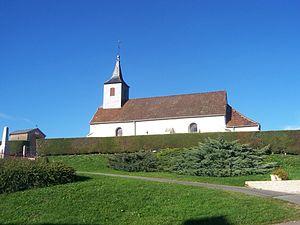
Eglise du Tartre
Le Tartre est une commune française située dans le département de Saône-et-Loire en région Bourgogne-Franche-Comté.